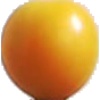
Label: Cherry Wax Yellow 1